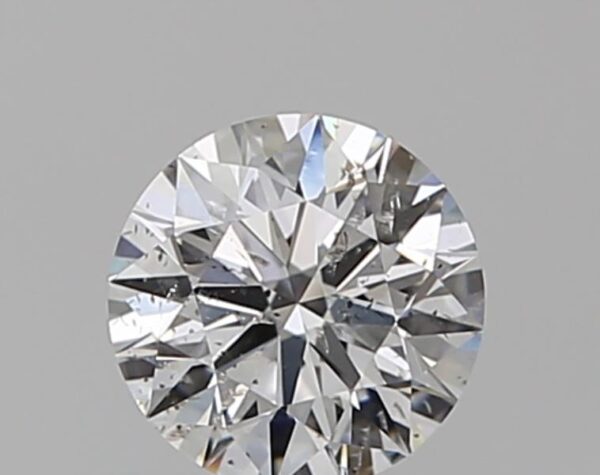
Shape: round
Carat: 0.5
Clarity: SI2
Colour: F
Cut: EX
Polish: EX
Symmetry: EX
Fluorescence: N
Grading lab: GIA
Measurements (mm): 5.09 x 5.11 x 3.16